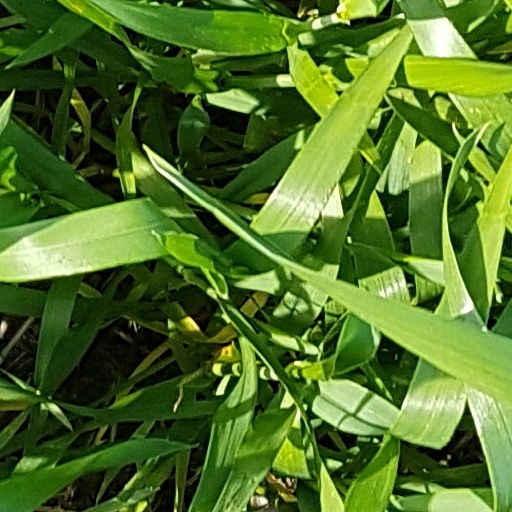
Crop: wheat